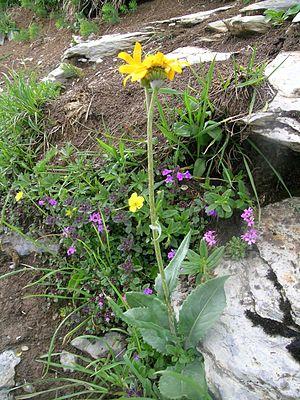
Le Séneçon doronic est une espèce de plantes herbacées vivaces de 25−60 cm de la famille des Asteraceae et du genre Senecio.
L’Arnica des montagnes ou Arnica montana est une espèce de plantes herbacées vivace rhizomateuse du genre Arnica et de la famille des Asteraceae. Cette plante européenne principalement montagnarde est typique des sols acides et pauvres en éléments nutritifs. Ses populations, fortement malmenées par l'agriculture intensive, deviennent de plus en plus rares. Cette situation lui vaut d'ailleurs d'être nommée dans de nombreux textes de loi la protégeant et particulièrement dans la Directive habitats européenne.
Cette liste de Tracheophyta de Bosnie-Herzégovine, ainsi que d’espèces introduites est un aperçu incomplet d’espèces de mousses, de fougères, de gymnospermes et d’angiospermes citées dans la littérature disponible en langues bosniaque, croate, serbe et serbo-croate. Cet aperçu n’inclue pas des espèces cultivées ni celles occasionnellement introduites.